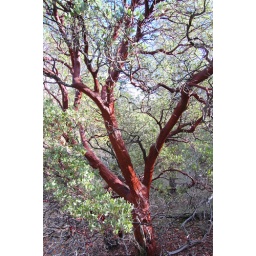
This type of tree was growing all over the place, after shedding their bark they look red and strange.